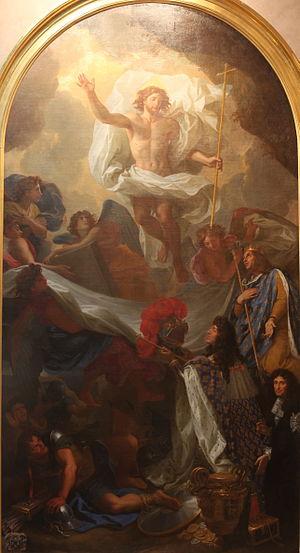
L'Histoire du musée des Beaux-Arts de Lyon est l'étude de l'évolution de l'un des plus grands musées français durant ses deux siècles d'existence.
La collection des peintures françaises du musée des Beaux-Arts de Lyon représente un des plus vastes ensembles de peintures d'artistes français de France. Il constitue la collection la plus importante du musée Saint-Pierre, constamment enrichie au cours de ses deux siècles d'existence. Le point fort de cette collection est constitué par les œuvres du XVIIᵉ siècle.